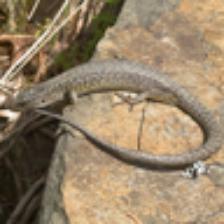
Label: NonHuman